Hafdís Sigurðardóttir

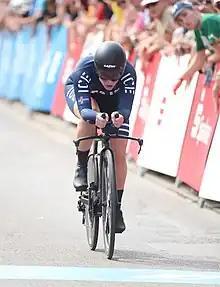

Hafdís Sigurðardóttir (born 24 May 1989) is an Icelandic professional racing cyclist. She rode in the women's road race event at the 2020 UCI Road World Championships.